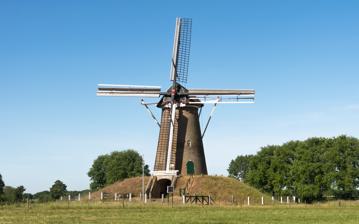
Building: Bronkhorstermolen, Steenderen
Country: Netherlands
Year built: 1844
Dutch windmill Bronkhorstermolen, Steenderen The mill in June 2020 Origin Mill name Bronkhorstermolen Mill location Spaensweertweg 2, 7221 LB, Steenderen Coordinates 52°04′12″N 6°10′41″E / 52.07000°N 6.17806°E / 52.07000; 6.17806 Operator(s) Gemeente Bronckhorst Year built 1844 Information Purpose Corn mill Type Tower mill Storeys Three storeys No. of sails Four sails Type of sails One pair common sails with Van Bussel system on leading edges, one pair Ten Have sails with Van Bussel system on leading edges Windshaft cast iron Winding Tailpole and winch No. of pairs of millstones Three pairs Size of millstones 1.40 metres (4 ft 7 in) diameter Bronkhorstermolen is a tower mill in Steenderen , Gelderland , Netherlands which was built in 1844 and has been restored to working order. The mill is listed as a Rijksmonument . History There has been a windmill on this site since the late 15th century. A mill that had stood about a hundred years before was not then standing in 1496. Until 1795, the mill at Bronkhorst was one where the commoners living in the domain of the Bronckhorst nobility were mandated to take their grain to for milling. The mill immediately preceding the present mill was a post mill which was standing in 1803, when it was sold to Jan Breukink. The mill, and its successor, were to remain in the Breukink family until the late 20th century. The post mill burnt down on 18 May 1844. Bronkhorstermolen was built to replace it. It worked until the late 1930s. A committee was formed in 1958 to restore the mill, which took place in 1960. The mill was the first in the Netherlands to be fitted with a counter on its windshaft to enable it to receive a grant from the Dutch Government according to the number of times the sails rotated. A dispute followed and the mill again ceased to work. In 1980, the mill was sold to the municipality Bronckhorst, following which it was returned to work. Bronkhorstermolen is listed as a Rijksmonument , № 34543. Description For an explanation of the various items of machinery, see Mill machinery . Bronkhorstermolen is what the Dutch call a "Beltmolen". It is a three-storey tower mill built into a cast mound which is 3.30 metres (10 ft 10 in) high. There is no stage, the sails reaching almost down to ground level. The cap is thatched . Winding is by tailpole and winch. The sails are a pair of Common sails , fitted with the Van Bussel system on their leading edges, and a pair Ten Have sails , fitted with the Van Bussel system on their leading edges. They have a span of 23.50 metres (77 ft 1 in). They are carried on a cast iron windshaft, which was cast by Enthoven & Co., The Hague , South Holland in 1870. The windshaft also carries the brake wheel, which has 60 cogs. This drives a wallower with 31 teeth, which is situated at the top of the upright shaft. At the bottom of the upright shaft is the great spur wheel, which has 72 cogs. This drives a pair of 1.40 metres (4 ft 7 in) Cullen millstones and a pair of 1.40 metres (4 ft 7 in) French Burr stones via lantern pinion stone nuts with 22 staves each. A third pair of French Burr stones is fitted, but there is no drive to them now. Public access Bronkhorstermolen is open on Saturday from 10:00 to 16:00, or by appointment. References Wikimedia Commons has media related to Bronkhorster Molen, Steenderen . Dutch Rijksmonument 34543